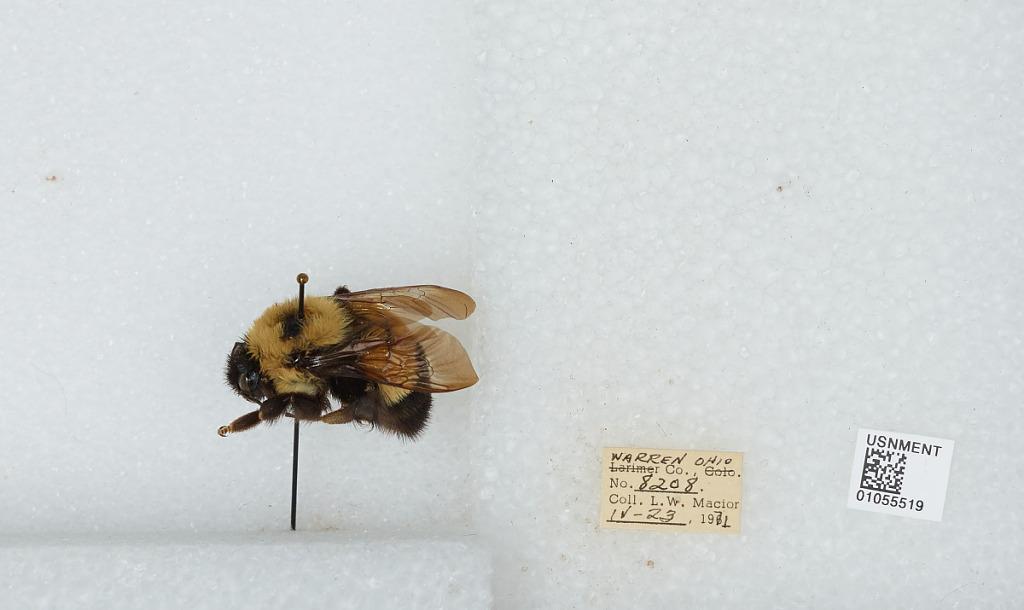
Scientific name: Bombus (Bombus) affinis Cresson
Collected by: L. Macior
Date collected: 1971-4-23
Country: United States
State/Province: Ohio
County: Warren
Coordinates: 39.4242, -84.1856